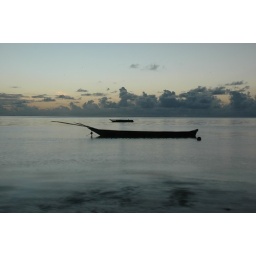
The water was like glass in the morning.